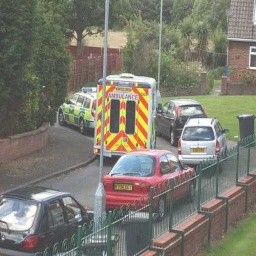
Label: ambulance